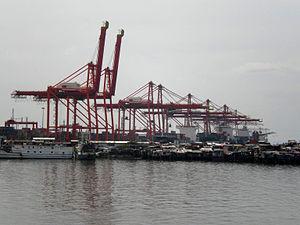
Le port de Manille est un ensemble d'installations portuaires assurant les services de transport maritime pour la région du Grand Manille, aux Philippines.